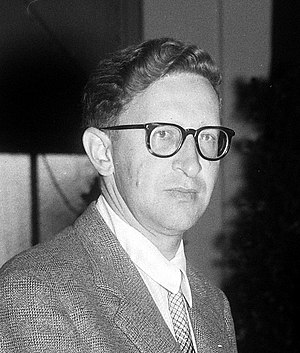
VM i skak 1954
Vassilij Smyslov i 1954
VM i skak 1954 var en match som stod mellem den regerende verdensmester i skak Mikhail Botvinnik fra Sovjetunionen og udfordreren hans landsmand Vassilij Smyslov, som fandt sted i Moskva, Sovjetunionen 16. marts – 13. maj 1957. Matchen galdt 24 partier med sejr til titelholderen ved uafgjort 12 – 12. Smyslov skulle vinde de to sidste partier for at tage titlen, men vandt kun det 23., mens det 24. blev remis, og Botvinnik beholdt titlen.